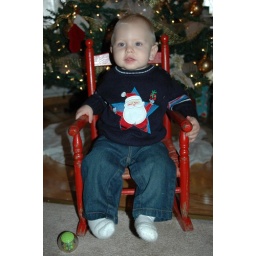
Ethan sitting in the rocking chair his dad did on Christmas